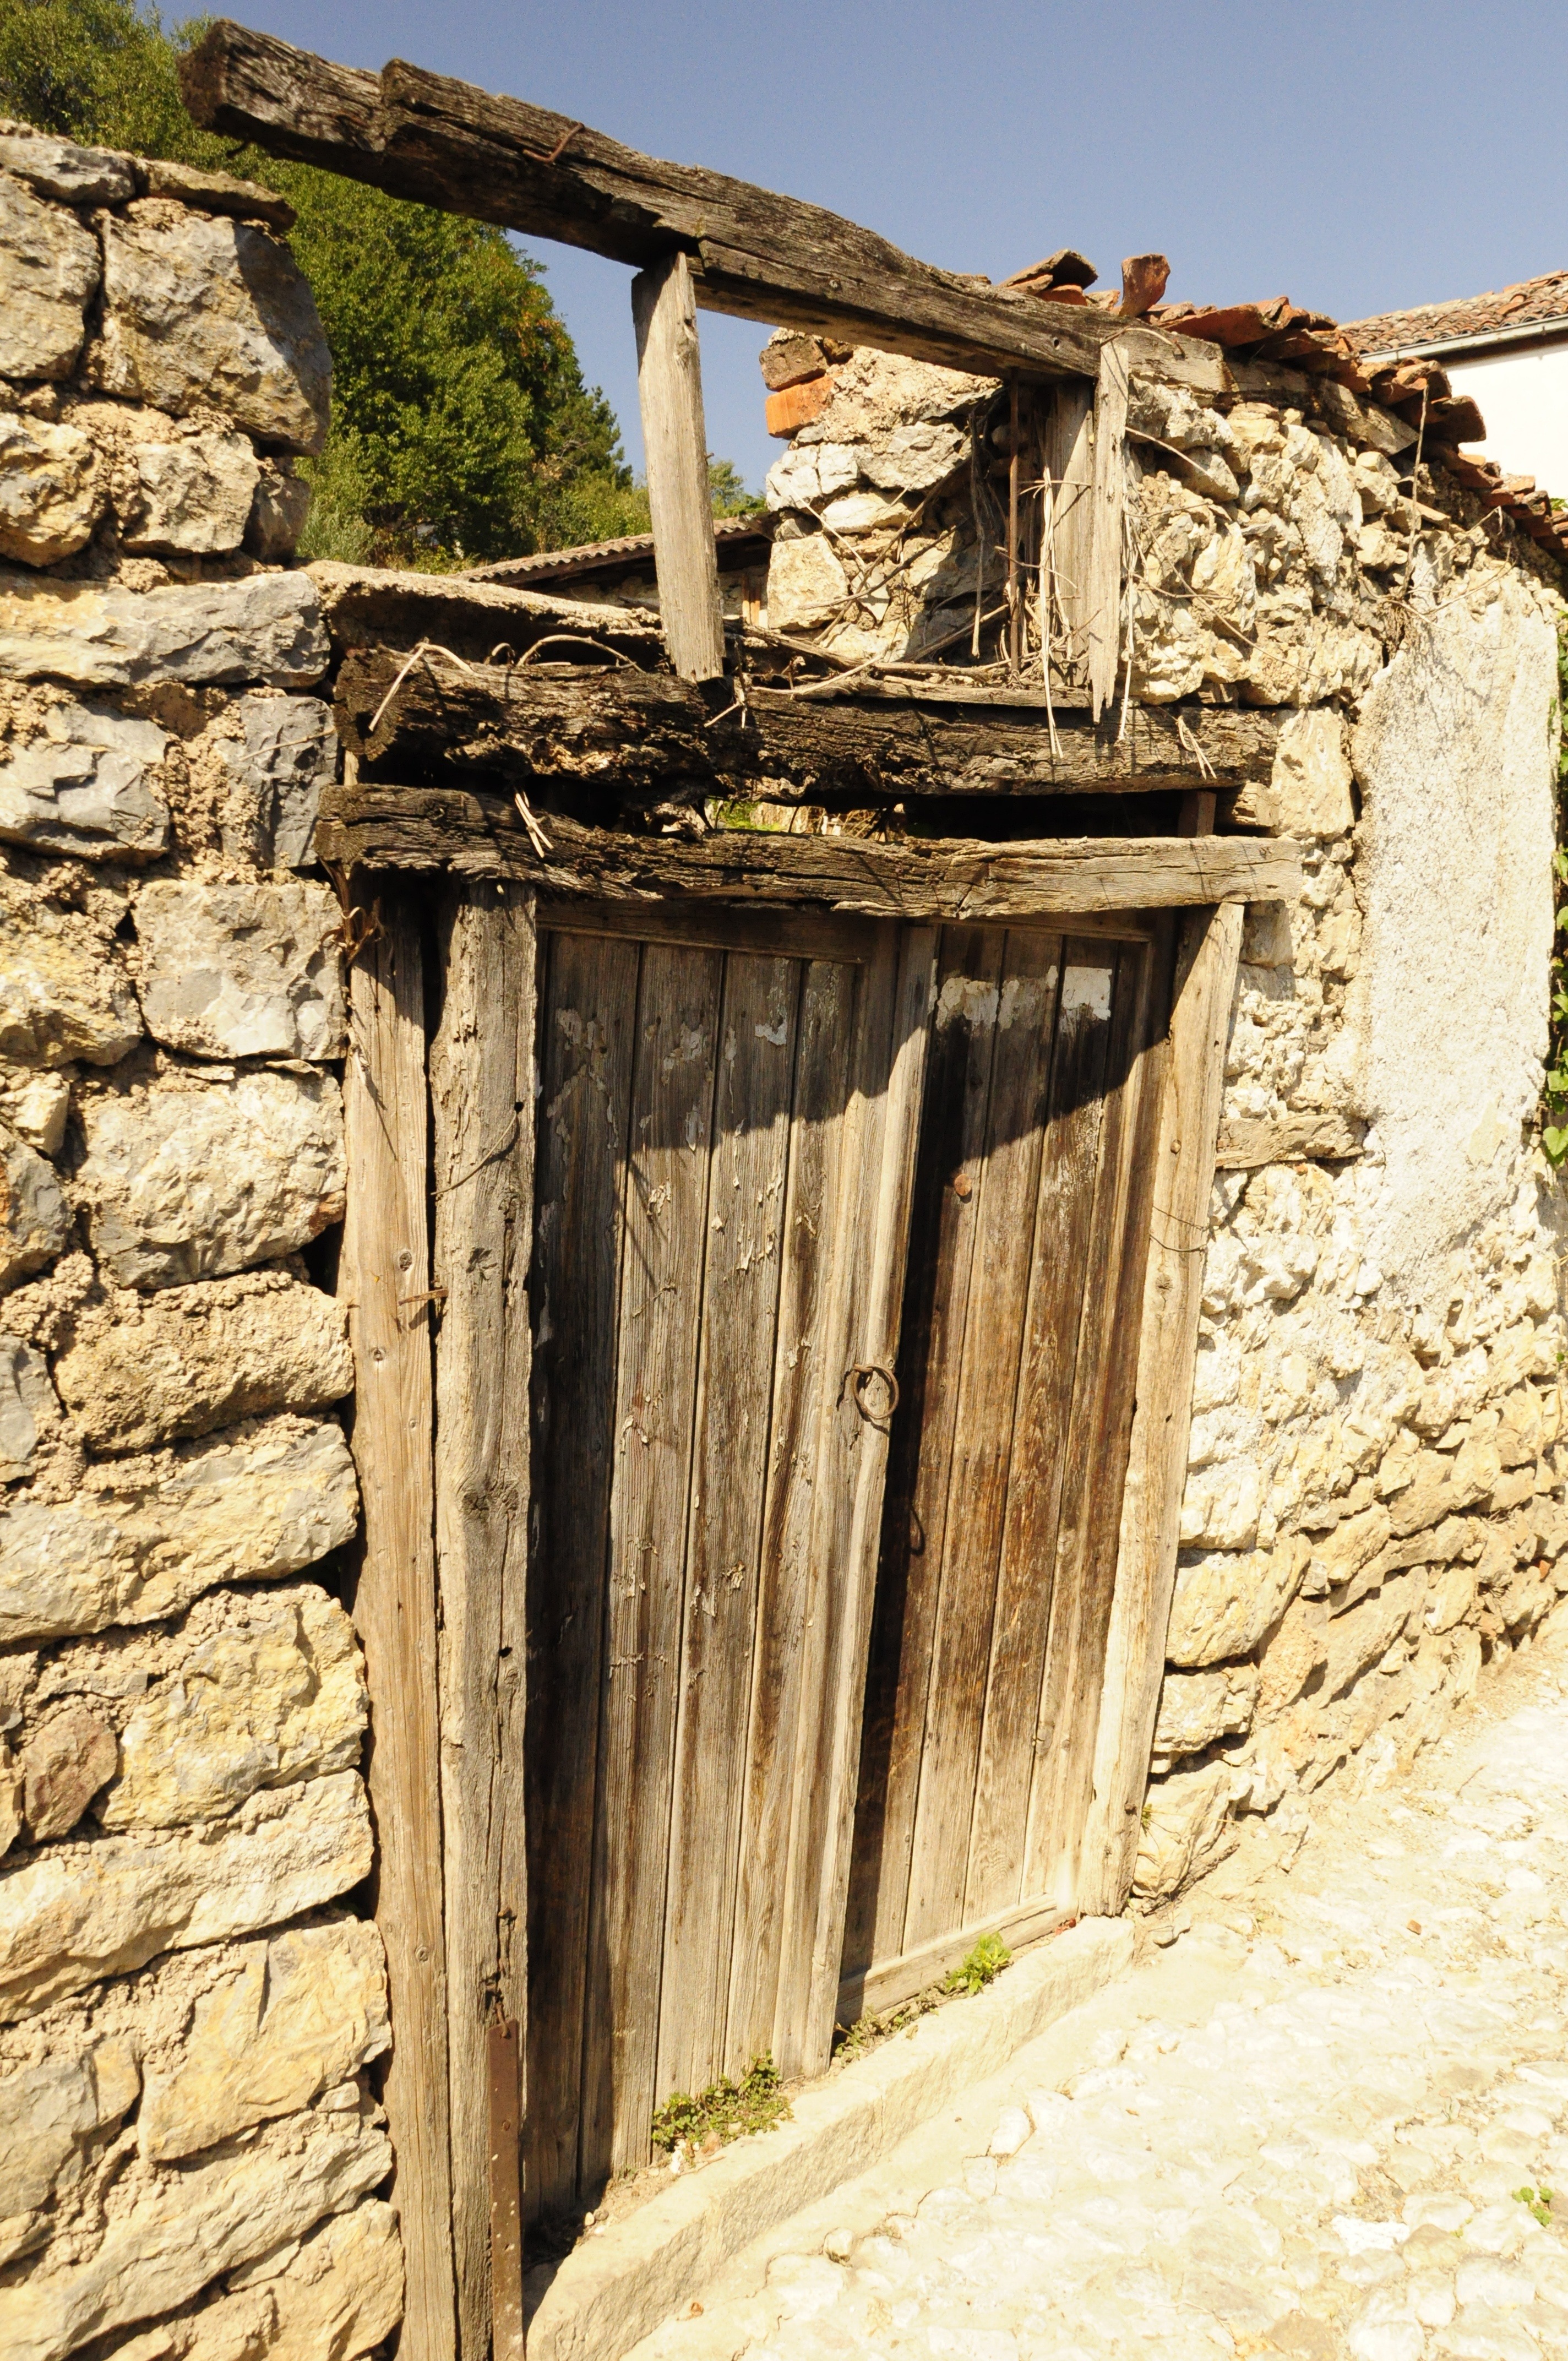
rock, wood, old, wall, fortification, ruin, door, temple, ruins, demolition, expired, expiration, ancient history, state of decay